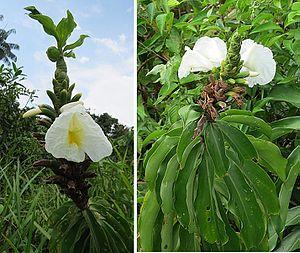
Dimerocostus Kuntze est un genre de trois espèces de plantes phanérogames appartenant à la famille des Costaceae.
Dimerocostus strobilaceus est une espèce de plante du genre Dimerocostus de la famille des Costaceae.